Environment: lab
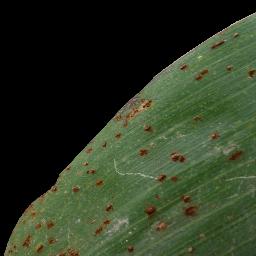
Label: common_rust